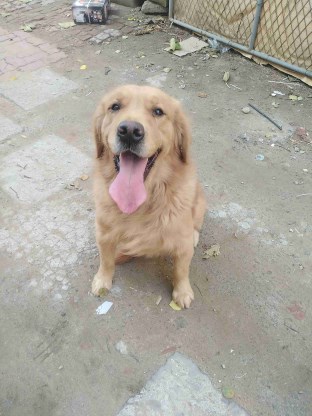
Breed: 5355-n000126-golden_retriever